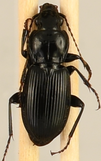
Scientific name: Pterostichus novus
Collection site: Steigerwaldt-Chequamegon NEON (STEI), plot STEI_003